Bellamy's People

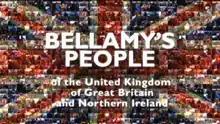
"Bellamy's People" title card

Bellamy's People, also known as Bellamy's People of the United Kingdom of Great Britain and Northern Ireland, is a British comedy show first broadcast on BBC Two as an eight-episode series. The show is a spin-off from the BBC Radio 4 show "Down the Line". The show stars Rhys Thomas as the eponymous Gary Bellamy and the supporting cast features Charlie Higson, Paul Whitehouse, Simon Day, Felix Dexter, Amelia Bullmore, Lucy Montgomery, Adil Ray, Daniel Kaluuya and Robert Popper.